Manchester Martyrs

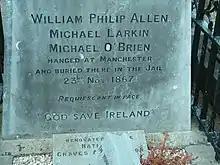
Manchester Martyrs monument, Glasnevin, Dublin

Ireland reacted to the executions with revulsion and anger. Allen, Larkin and O'Brien were hailed as political martyrs. Many funeral processions were held in Ireland and even in a few British cities during the weeks following the executions, sometimes attracting crowds of thousands. These demonstrations of support for the three Fenians further outraged British public opinion, and "reinforced the prevailing sentiment that the Irish moral compass was somehow off-center". The executions gave rise to an enormous groundswell of feeling among Irish communities the world over. In New Zealand, for instance, seven men were convicted of unlawful assembly in a high-profile trial following a mock funeral to Hokitika cemetery; two of the seven, a newspaper editor and a priest, pleaded guilty to seditious libel, having published "a succession of very rabid articles about the Queen's Government." The viceregal government declared the holding of a Manchester Martyr funeral procession illegal. Throughout Ireland Masses, even public ones, were said for the three, although Bishop David Moriarty of Kerry prohibited celebration of Mass for them in his diocese. Archbishop John MacHale of Tuam, on the other hand, personally assisted at a High Mass for them, and Cardinal Archbishop Paul Cullen of Dublin, while opposing public celebrations, instructed his priests to pray for the dead Fenians, and to say Mass privately for them.